Hubert Winthrop Young

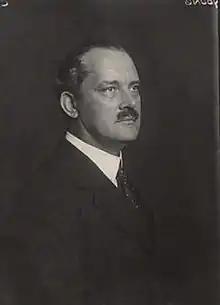

Major Sir Hubert Winthrop Young, KCMG, DSO (6 July 1885 – 20 April 1950) was an English soldier in British Army and British Indian Army, Liberal Party politician, diplomat and colonial governor.